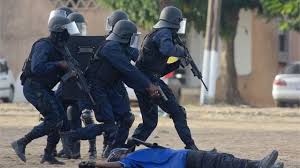
Nataal bii maa ngi ciy gis ay takk-der yu yor ay ngànnaay takk ay casque. Am na it góor gu tëdd nii, ñu mel ni ñu jëmsi ci moom.